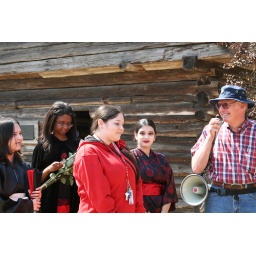
The girl in red was taking pictures of the other girls for her college application portfolio.